Klay Thompson

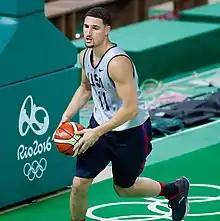
Thompson with the 2016 U.S. Olympic team

In Game 1 of the Finals, Thompson passed LeBron James for second on the NBA playoffs all-time three-pointers list. In Game 5 of the Finals, Thompson joined teammate Stephen Curry and LeBron James as the only players in NBA history to make at least 100 three-pointers on the championship stage. He also passed LeBron James for second on the NBA Finals all-time three-pointers list. The Warriors won in six games, giving Thompson his fourth NBA Championship.